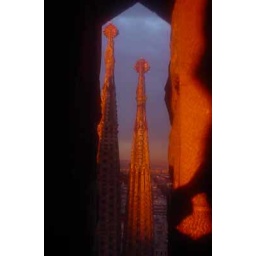
La Familia Sagrada - View from a window in a tower